Mia Gundersen

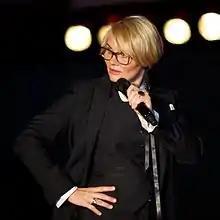
Gundersen in 2011

She was born in Stavanger. Gundersen made her album debut in 1982 along with the group "Asfalt", and as solo artist in 1987 with the album "Temptation". She made her stage debut at Rogaland Teater in 1987, in the cabaret "Johanna og Broremann". Her breakthrough was as the character "Eliza Doolittle" in the musical "My Fair Lady" in 1990. Gundersen has participated in the song contest Melodi Grand Prix several times. She played a leading role in the television soap series "" (1996–1999).